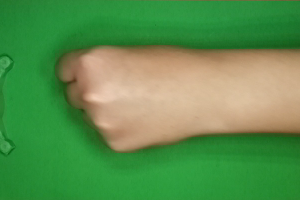
Label: rock